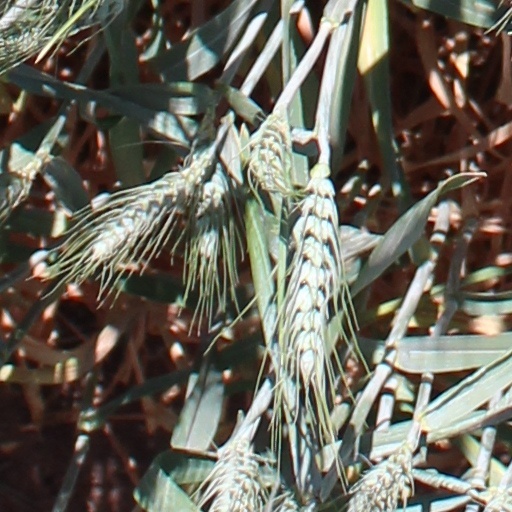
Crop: wheat